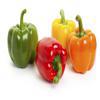
Label: pepper